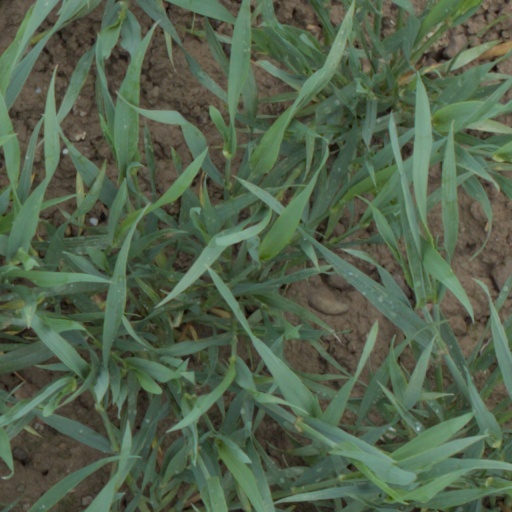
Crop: wheat